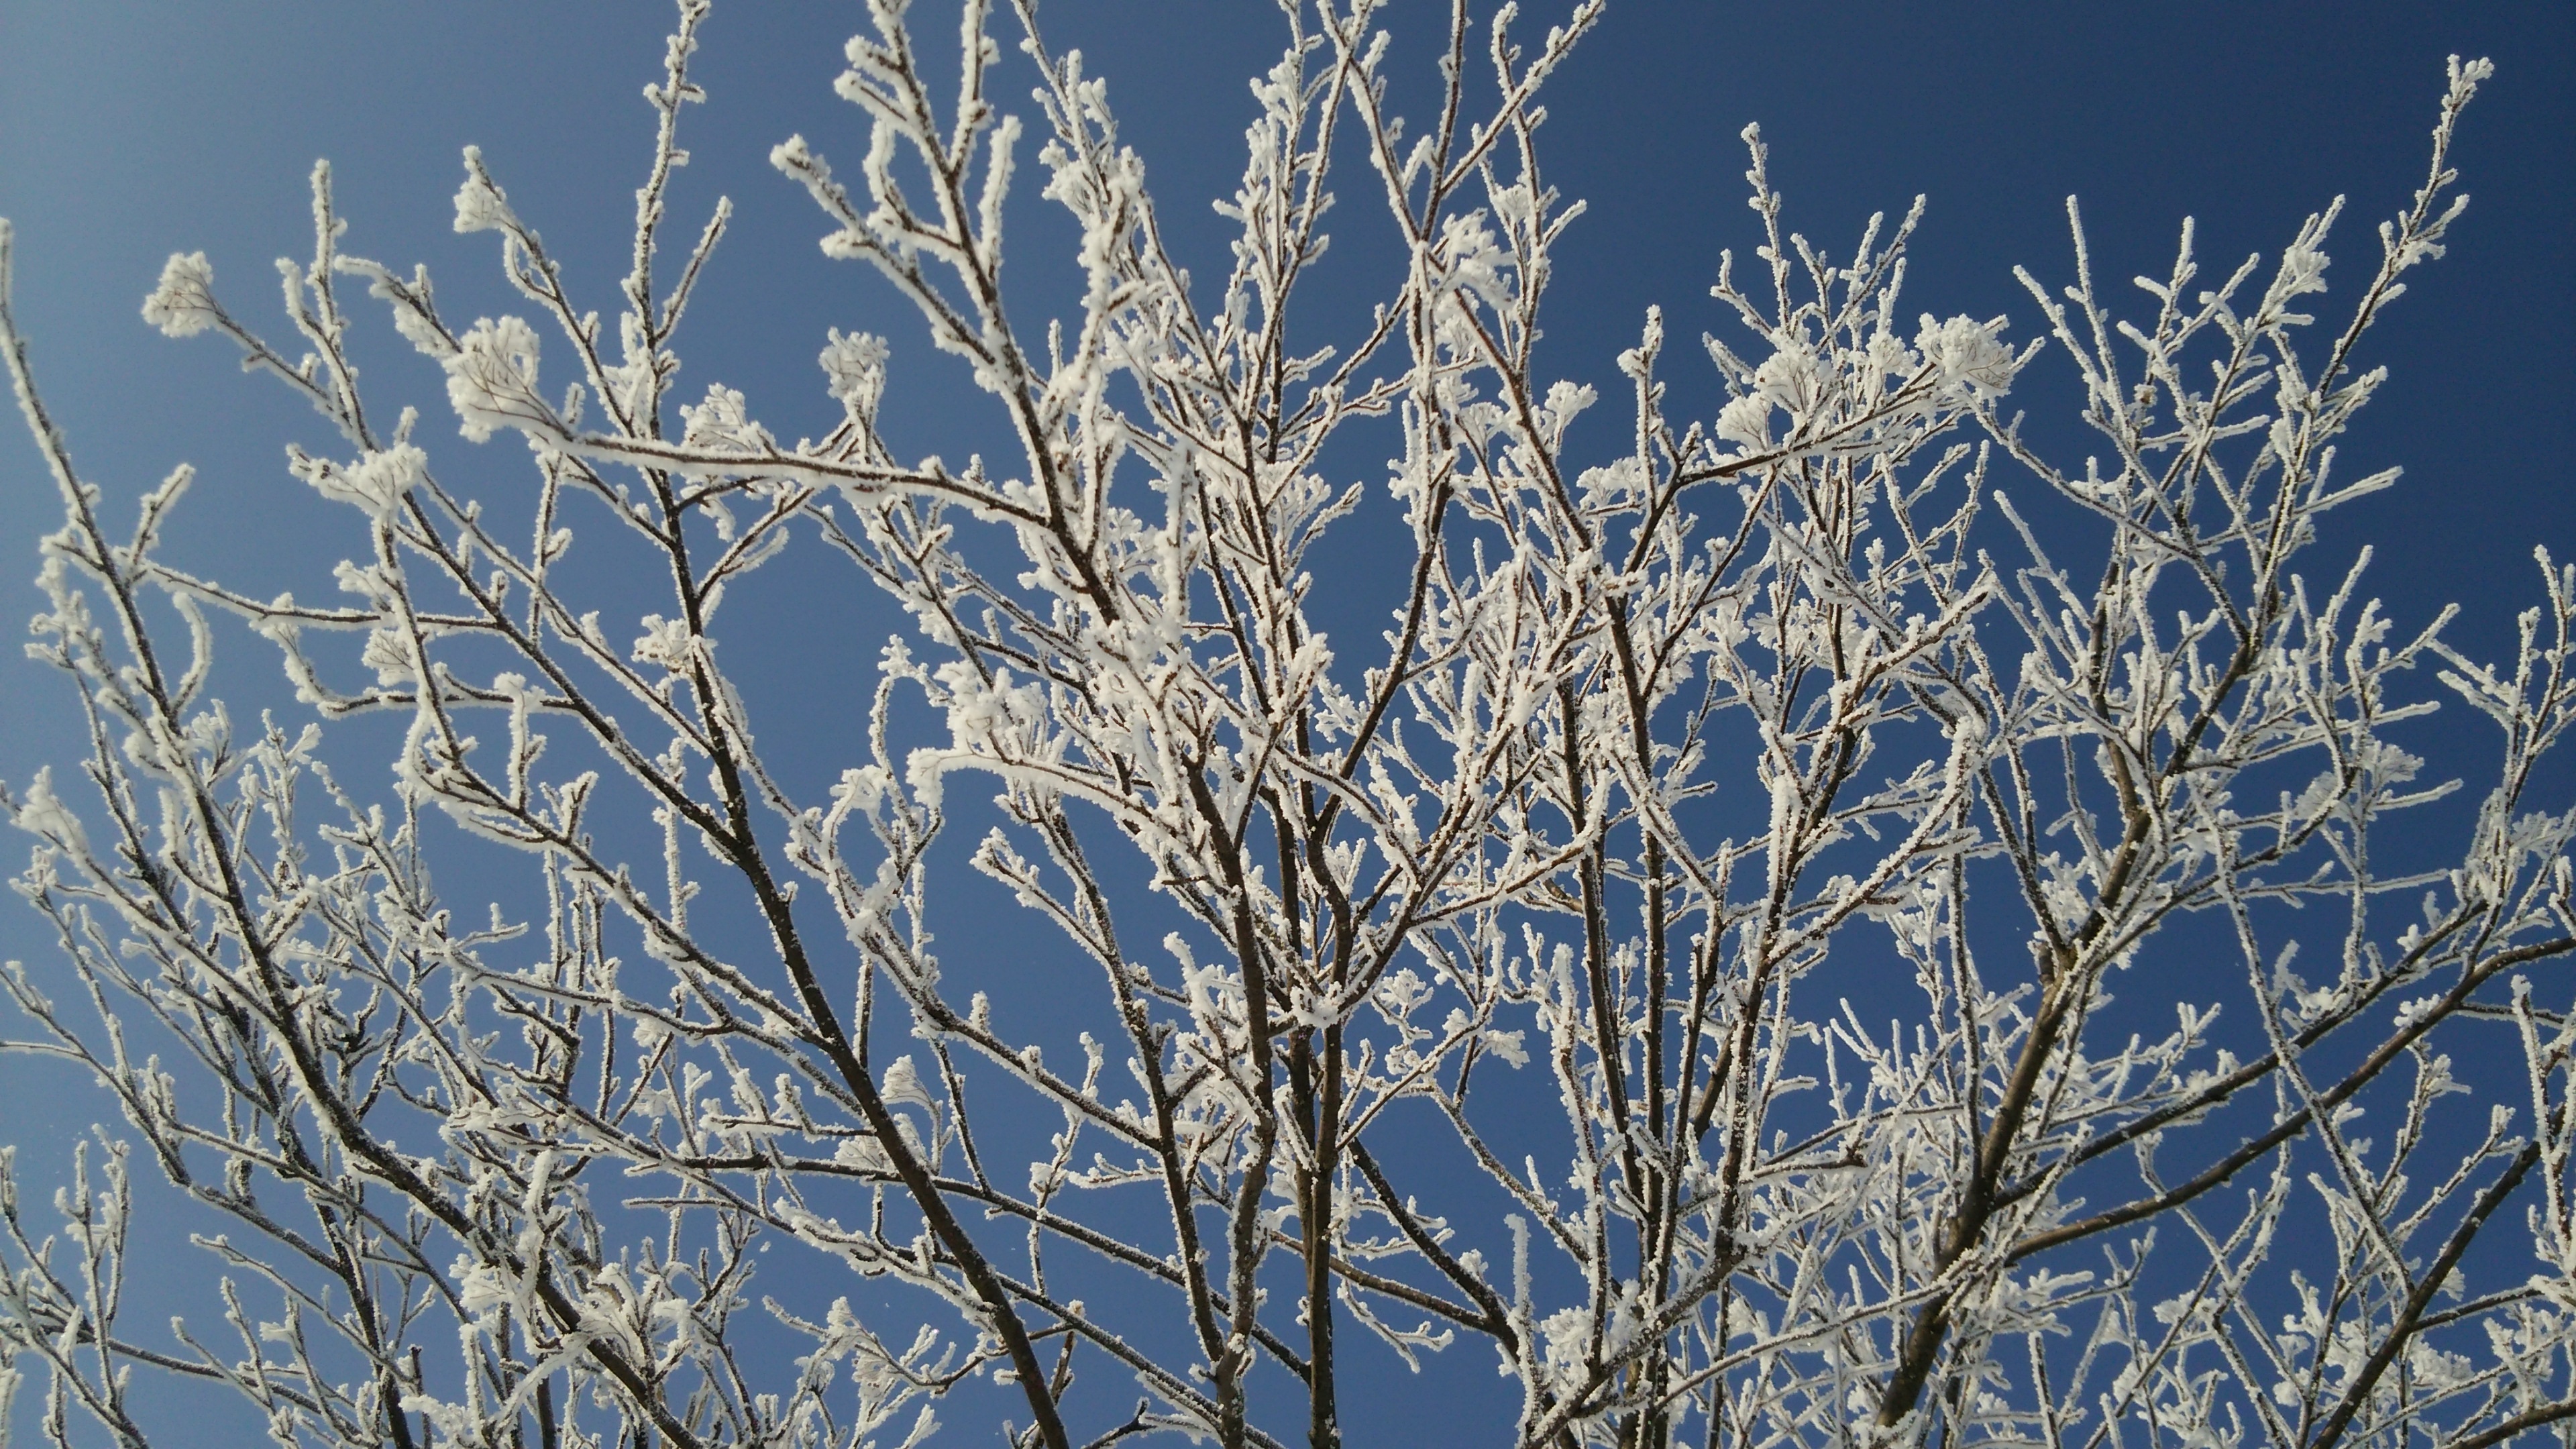
tree, nature, branch, blossom, snow, cold, winter, plant, wood, flower, frost, ice, spring, weather, flora, season, twig, freezing, snow scene, snow branches, frigid